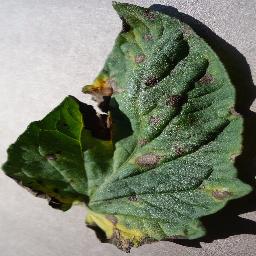
Label: Tomato___Early_blight